Siege of Sidney Street

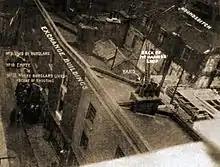
Scene of the robbery, showing a group of policemen in Exchange Buildings, which backs onto the Houndsditch frontage of the shop

At the beginning of December 1910 Smoller, using the name Joe Levi, visited Exchange Buildings, a small cul-de-sac that backed onto the properties of Houndsditch. He rented No. 11 Exchange Buildings; a week later Svaars rented number 9 for a month, saying he needed it for storage. The gang were unable to rent number 10, which was directly behind their target, 119 Houndsditch, the jeweller's shop owned by Henry Samuel Harris. The safe in the jeweller's was reputed to contain between £20,000 and £30,000 worth of jewellery; Harris's son later stated the total was only around £7,000. Over the next two weeks the gang brought in various pieces of necessary equipment, including a length of India rubber gas hose, a cylinder of compressed gas and a selection of tools, including diamond-tipped drills. Some of this equipment had been obtained from the Italian anarchist exile Errico Malatesta, who had a workshop in Islington; he was not aware it was for use in a robbery.